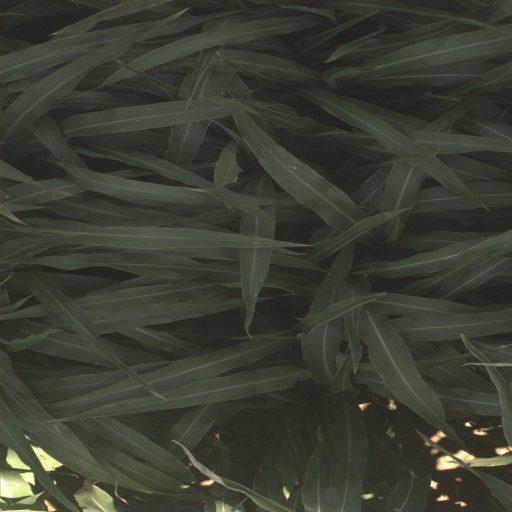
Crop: sorghum